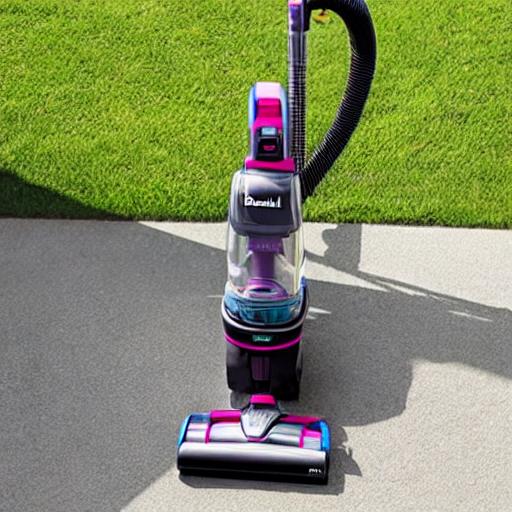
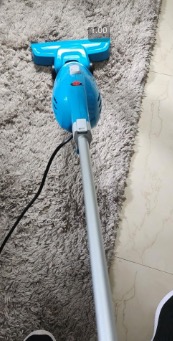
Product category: items_vacuum
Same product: no